Hougoumont

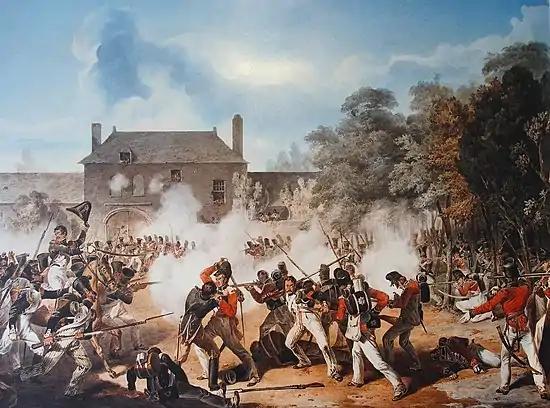
Fighting at the Hougoumont farm during the Battle of Waterloo. Watercolour by Denis Dighton.

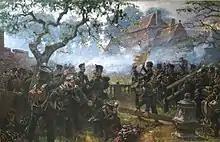
Nassuvian troops at Hougoumont, mainly soldiers of the 1st Battalion of the 2nd Regiment

Napoleon planned to draw Wellington's reserve to Wellington's right flank in defence of Hougoumont and then attack through the centre left of the British and allies' front near La Haye Sainte.